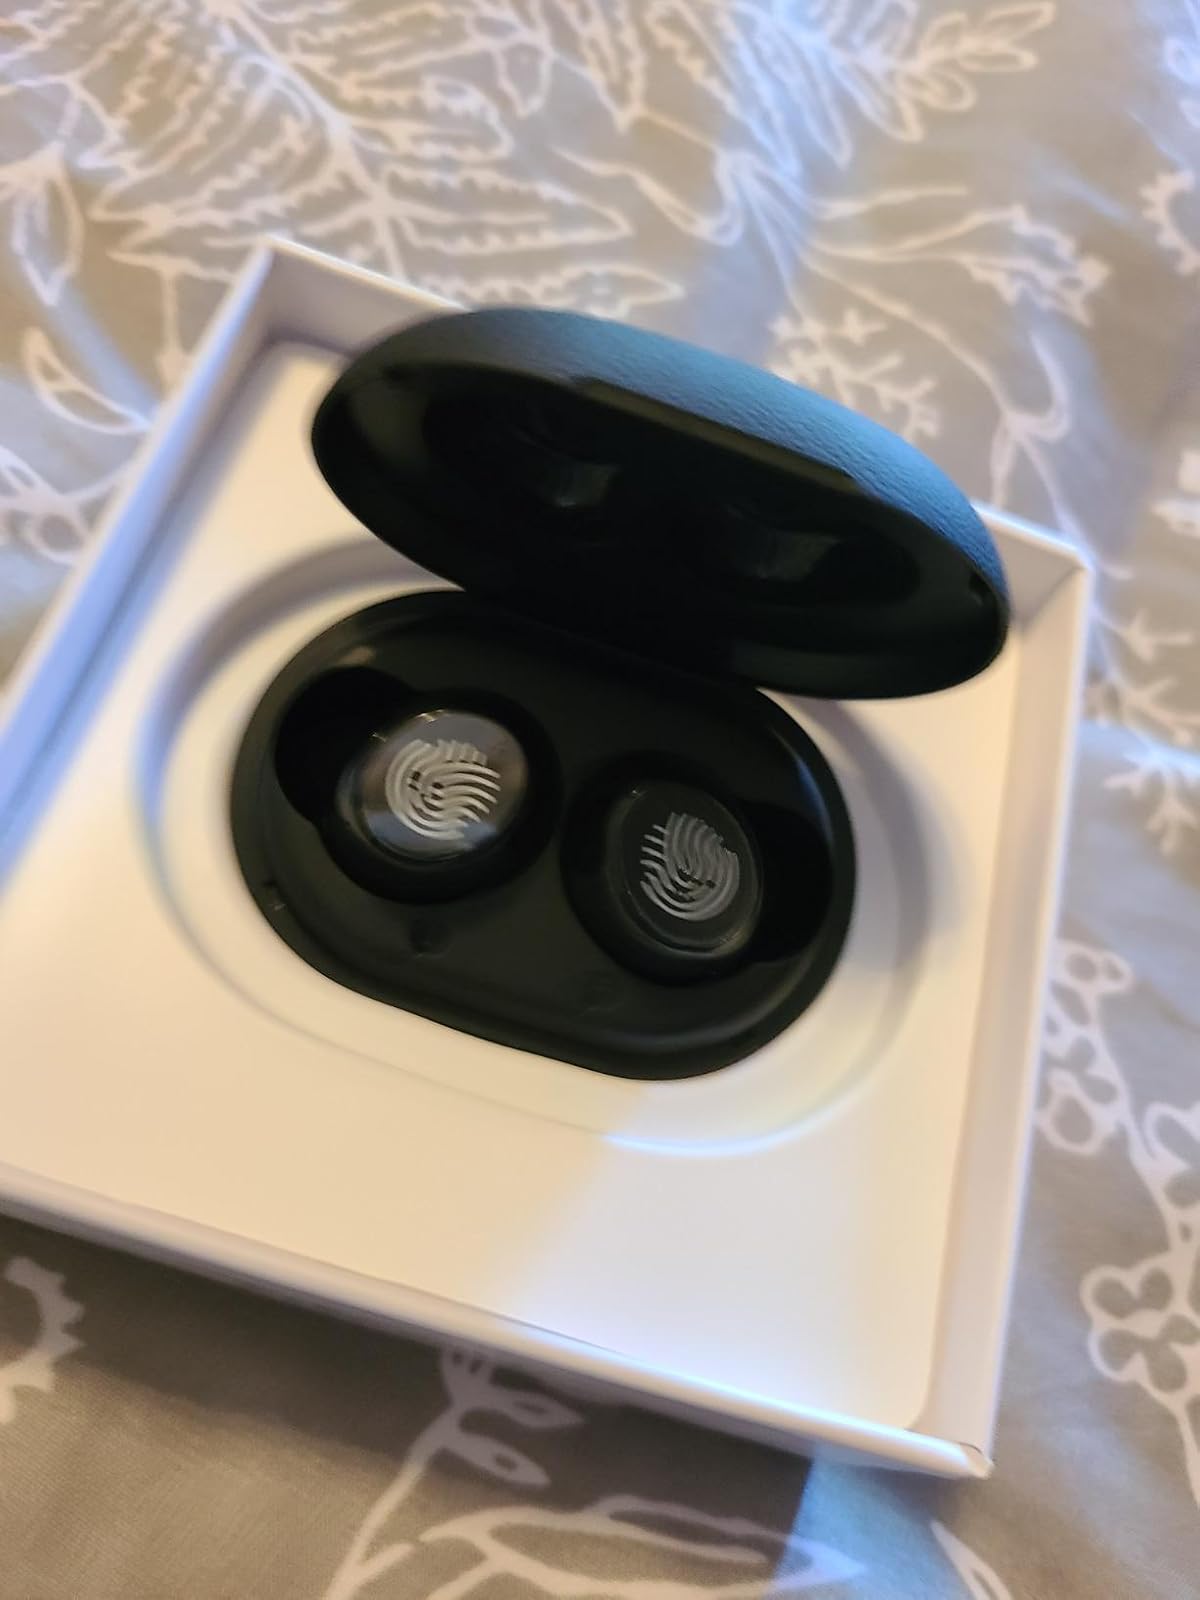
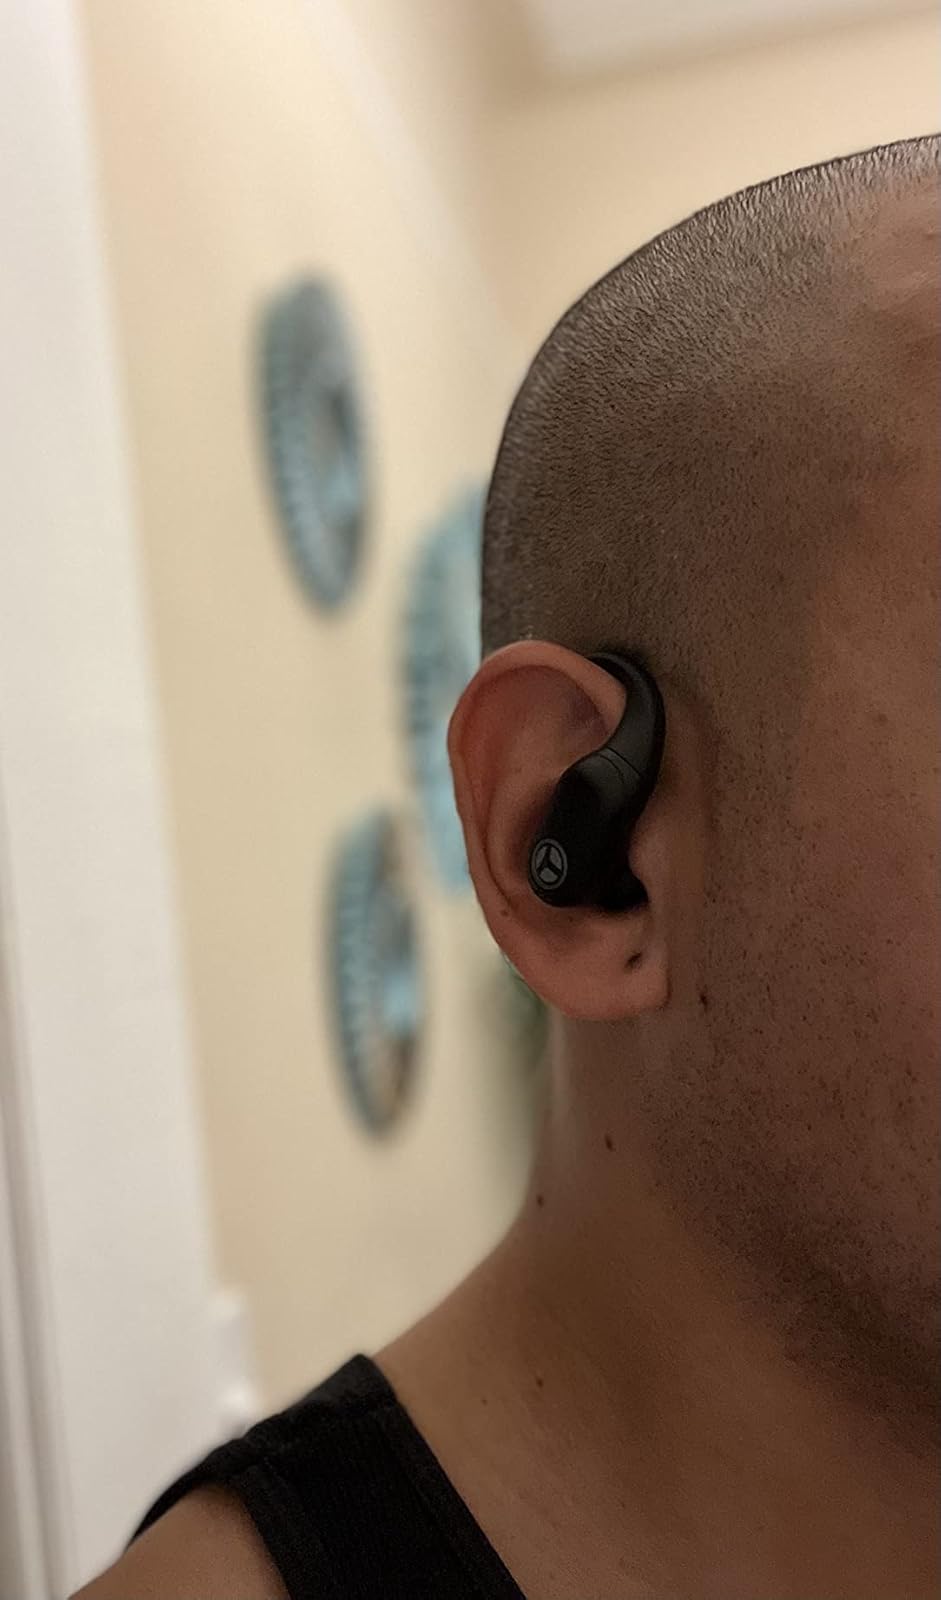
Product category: earbuds
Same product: no